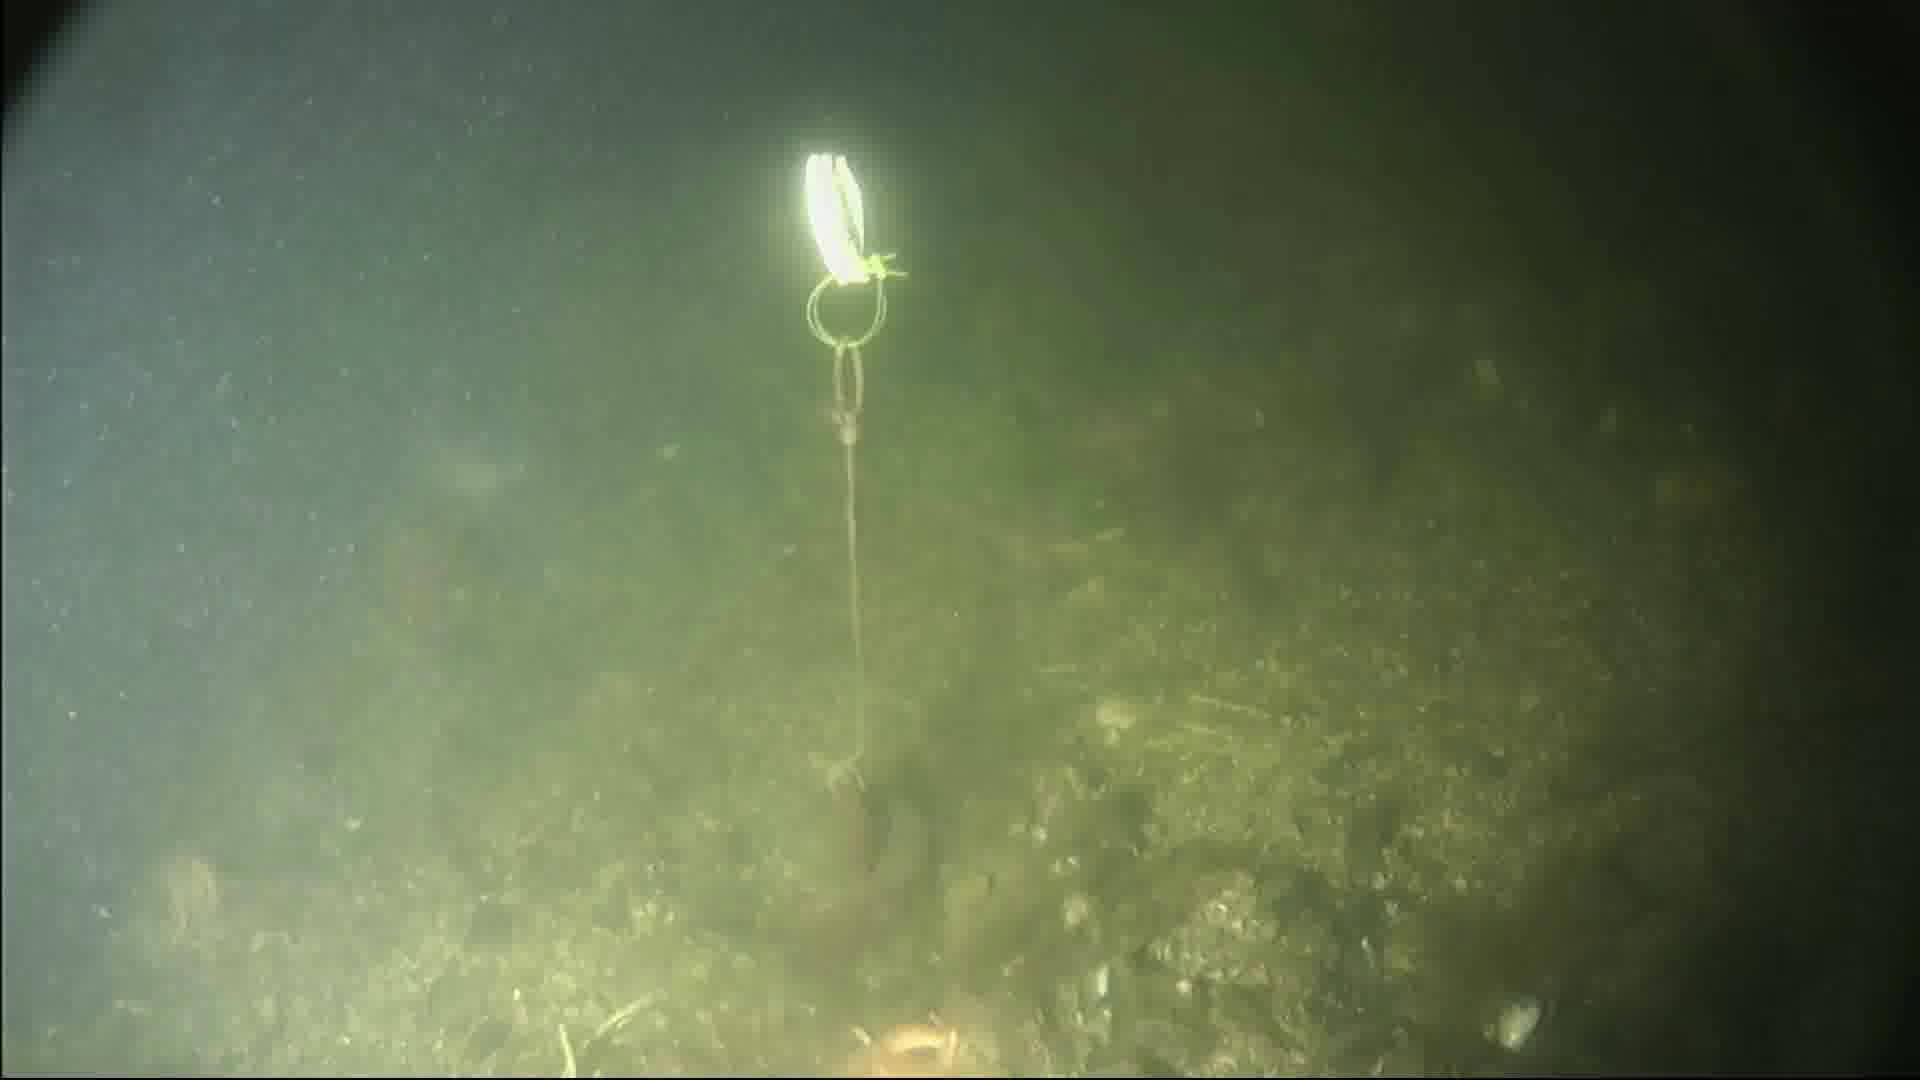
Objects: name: starfish